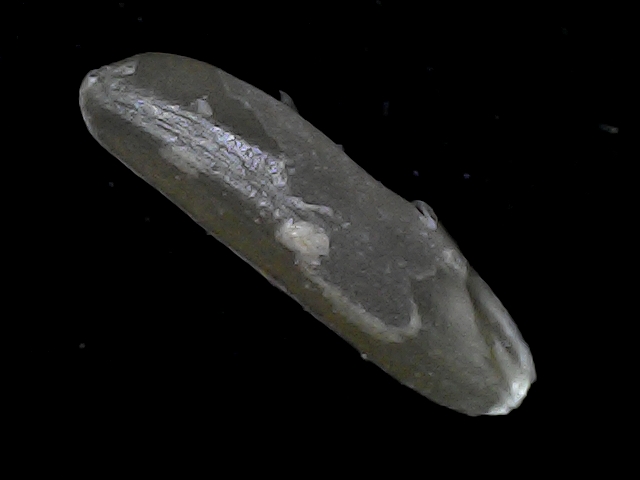
Rice variety: BD70